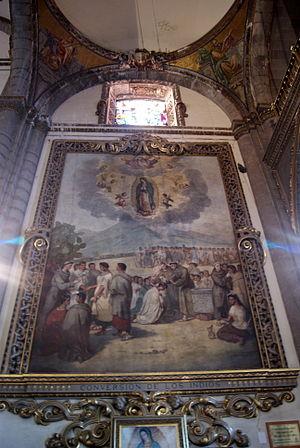
Le Temple expiatoire du Christ-Roi aussi connu sous le nom de la Vieille Basilique de Notre-Dame de Guadalupe, est une basilique catholique consacrée à la Vierge de Guadalupe, située dans le sanctuaire marial de Notre-Dame de Guadalupe, au nord de Mexico.